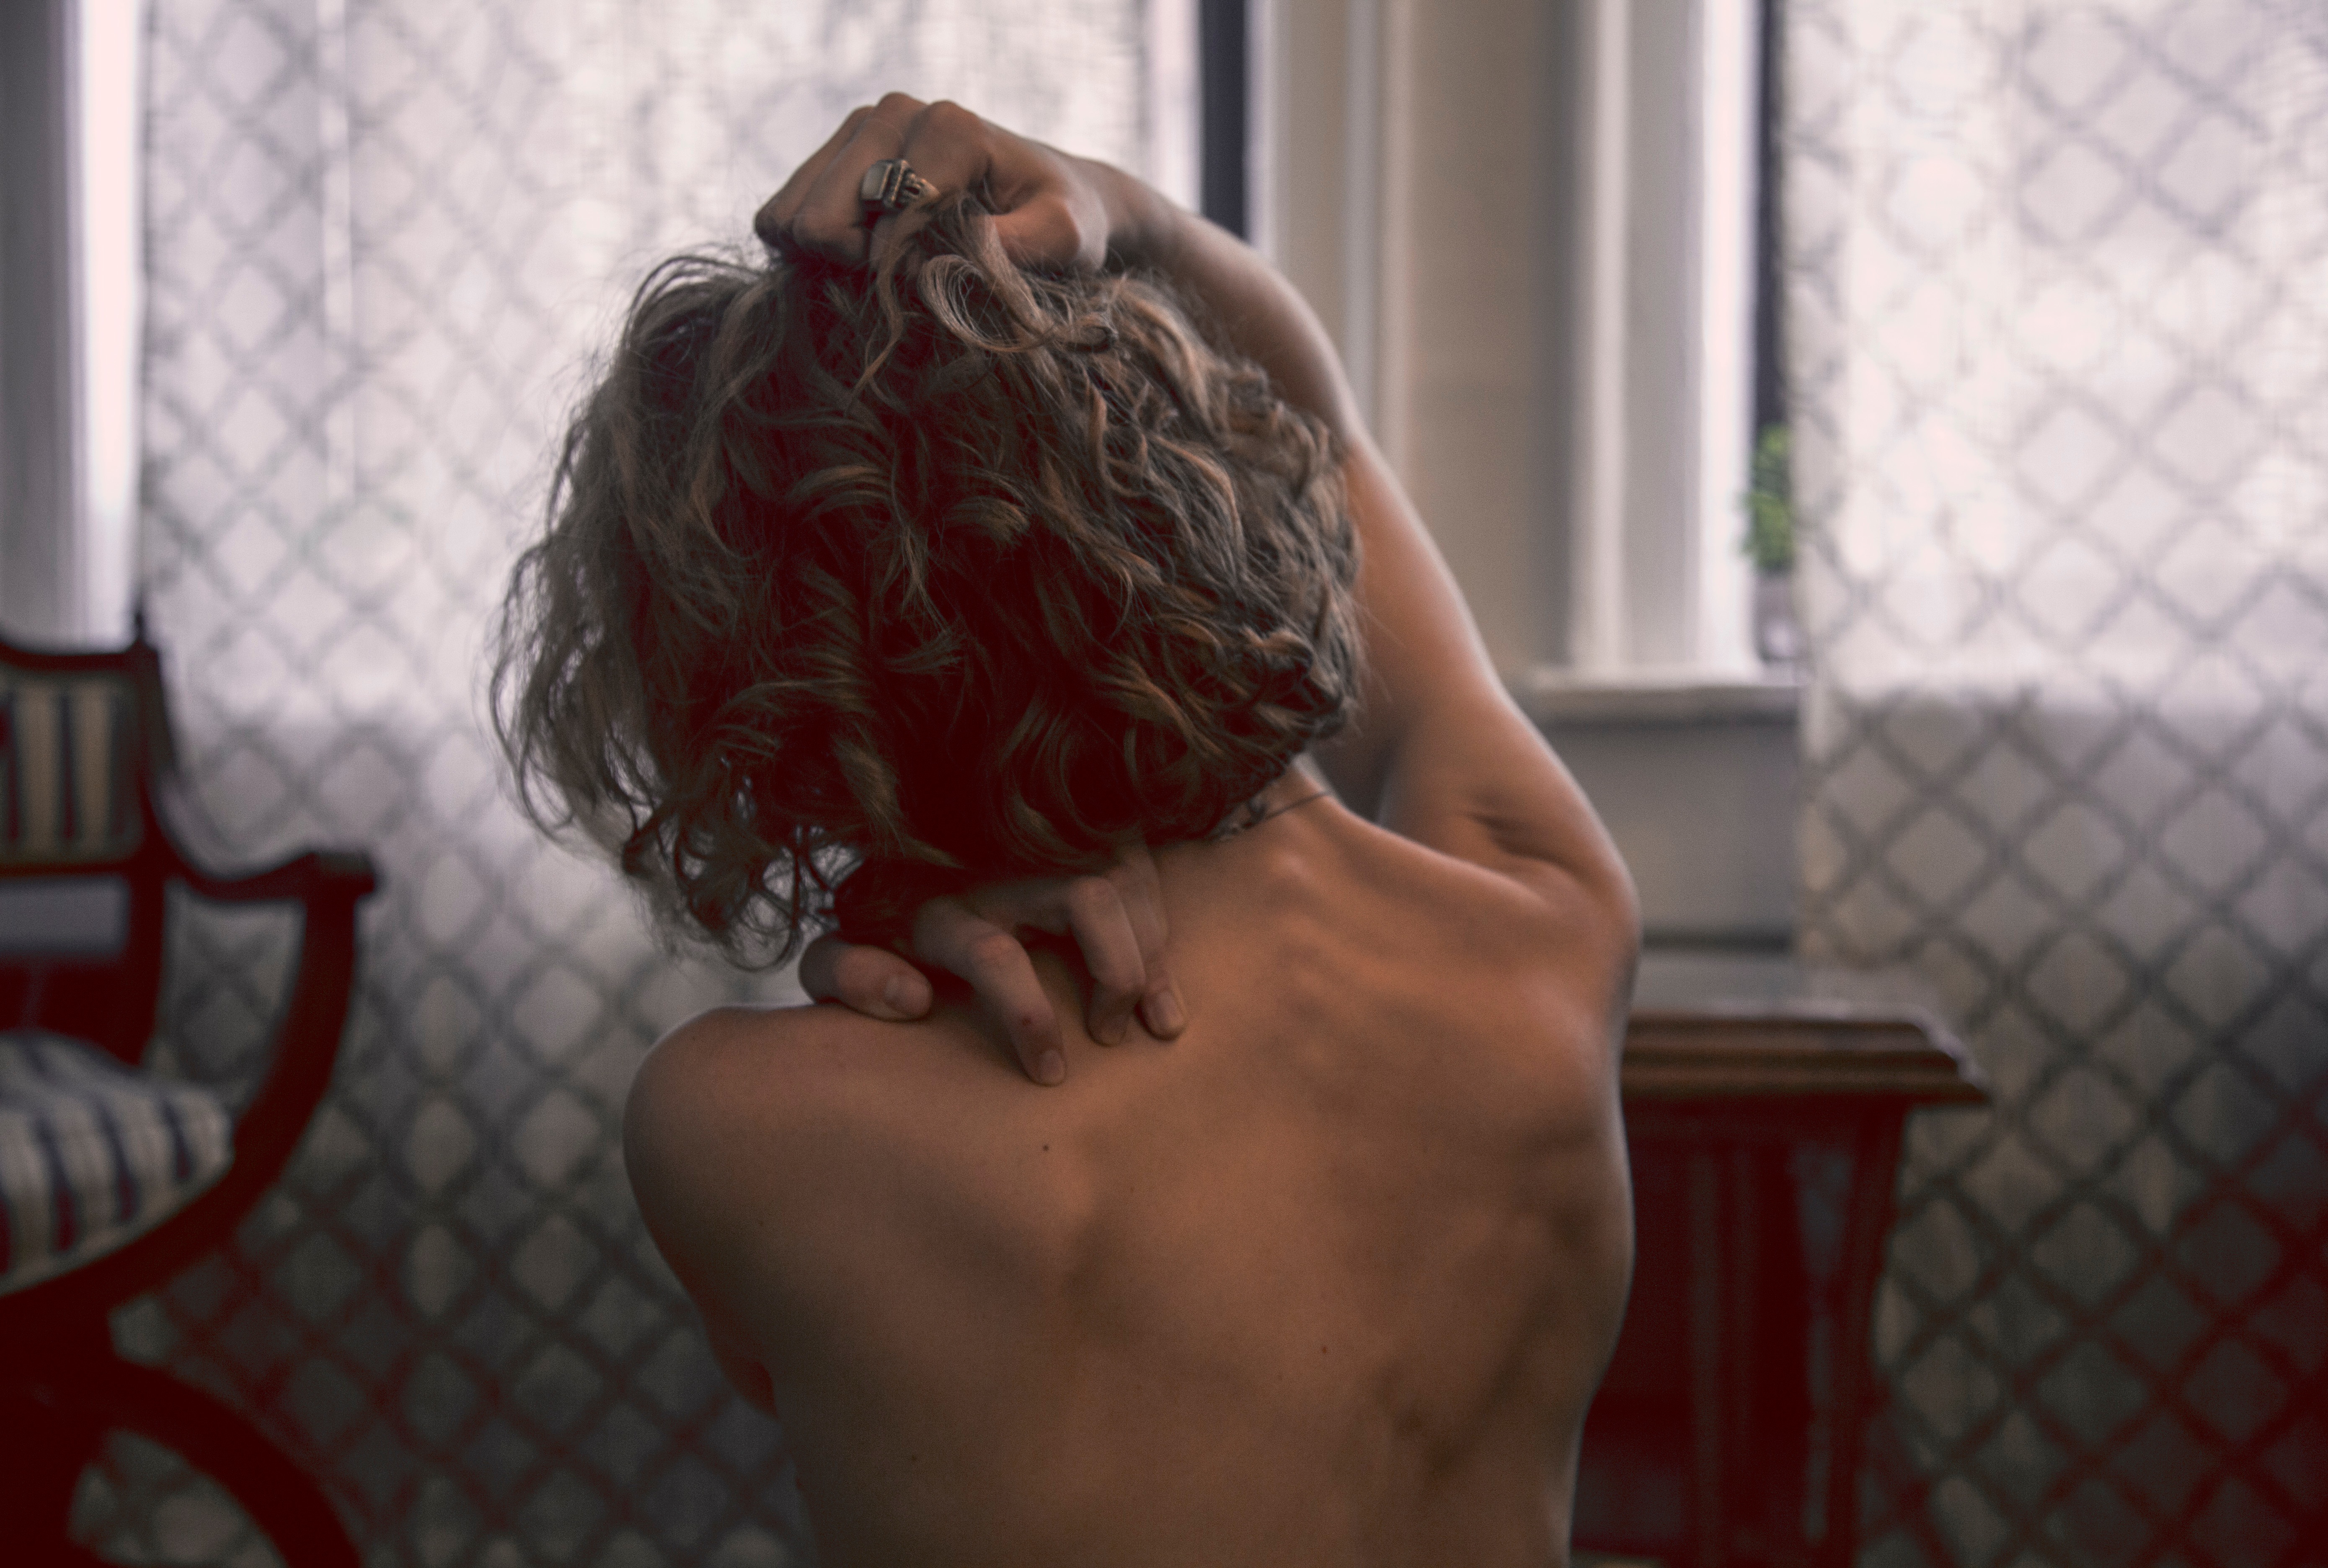
hand, male, red, color, muscle, mouth, human body, head, skin, organ, sense, facial hair